List of Oz characters (created by Baum)

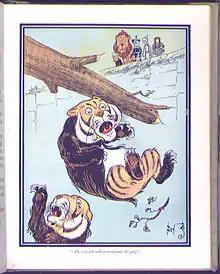
Illustration by W. W. Denslow in L. Frank Baum, "The Wonderful Wizard of Oz", 1900

The Gump is an amalgam of parts with the mounted head of an elk-like creature, first brought to life with the magic Powder of Life in "The Marvelous Land of Oz" (1904). Wogglebug combined the head with two sofas for a body, palm trees for wings, and a broom for a tail: all tied together with clothesline and ropes. After crashing into a jackdaw's nest, Wogglebug used a Wishing Pill to fix him. After the Land of Oz is retaken by Princess Ozma, the Gump is disassembled at his request leaving him a talking head that is still living in the Royal Palace of Oz.